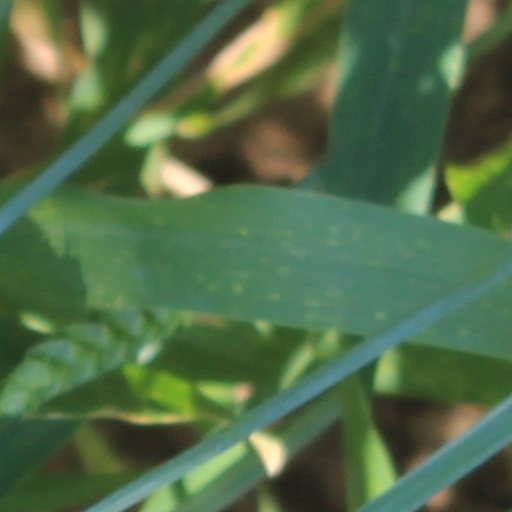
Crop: wheat